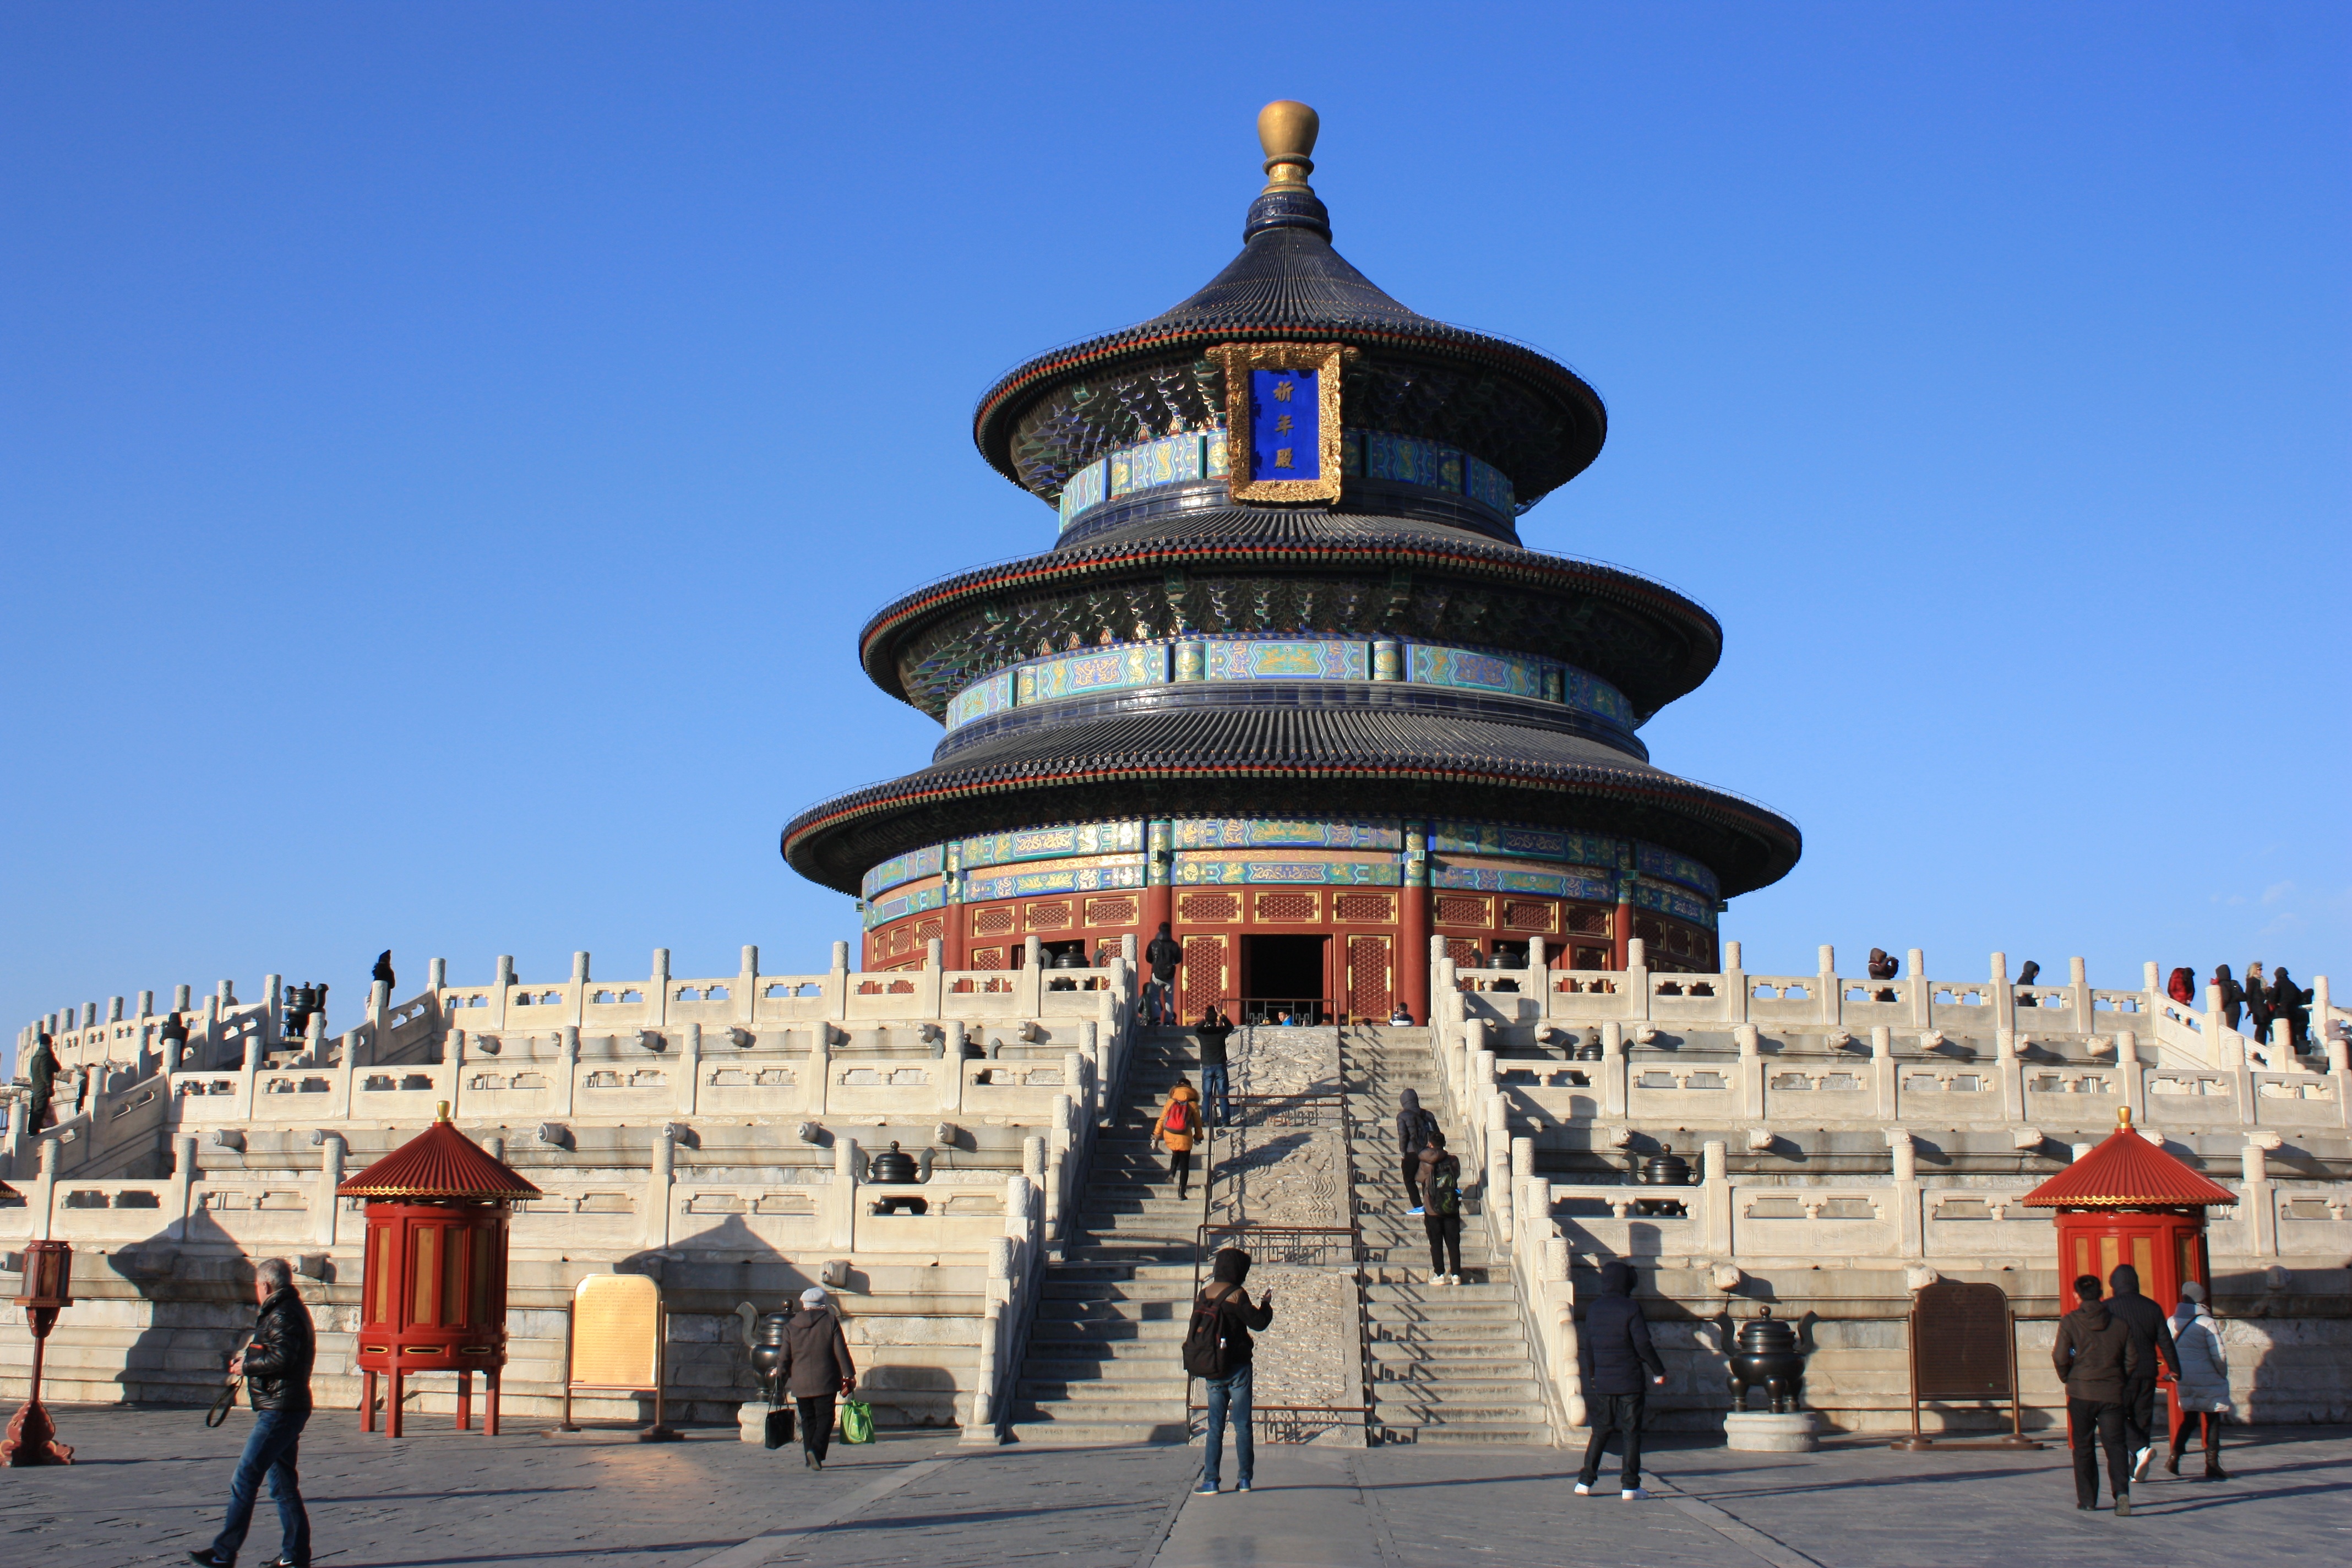
palace, travel, tower, plaza, landmark, tourism, places of interest, temple, beijing, town square, unesco, china, temple of heaven